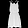
Label: Dress